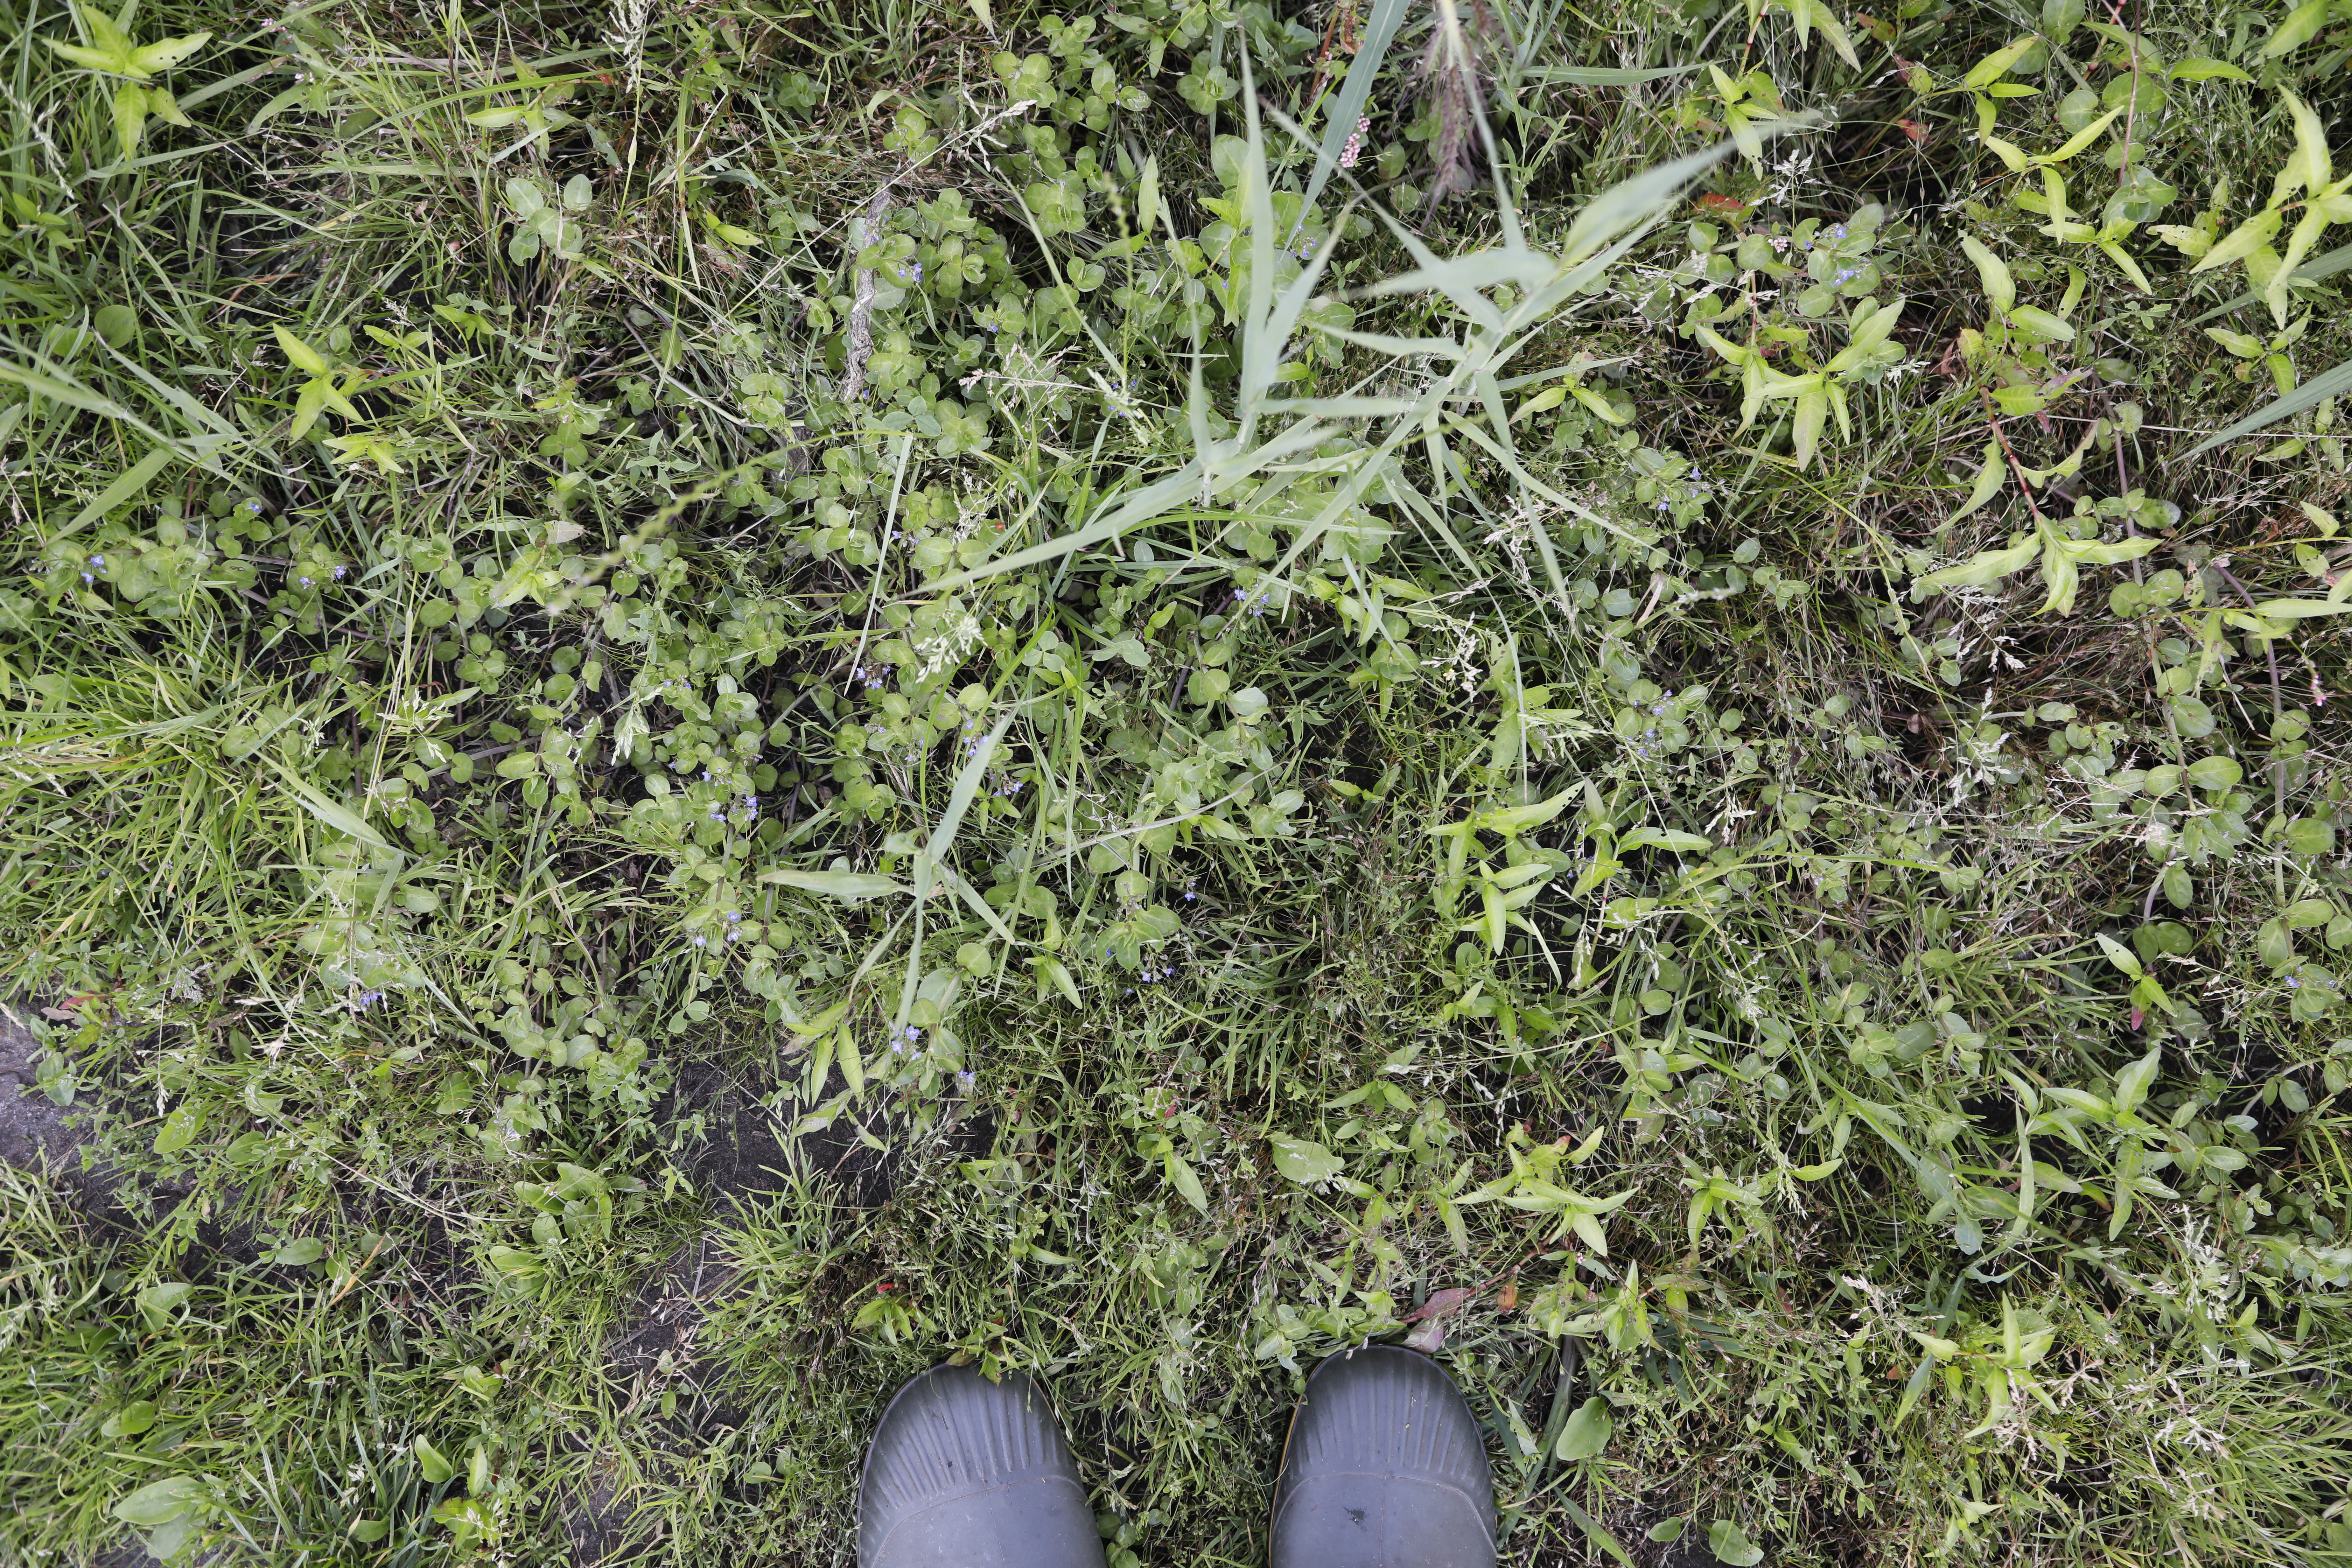
Plant species: Polygonum persicaria